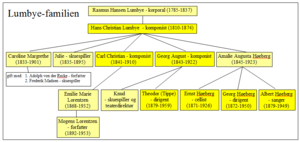
Albert Høeberg
Stamtræ af Lumbye-familien
Albert Alexander Høeberg var en dansk operasanger.